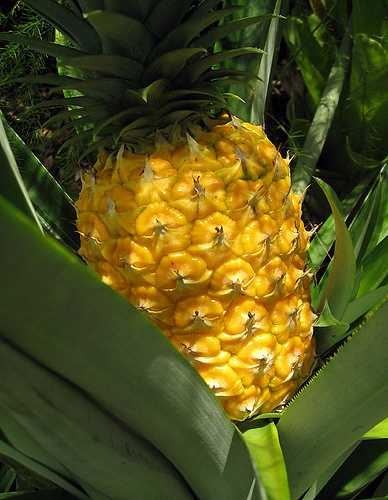
Label: Pineapple